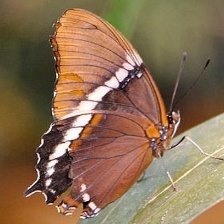
Species: BROWN SIPROETA